Hurricane Earl (2010)

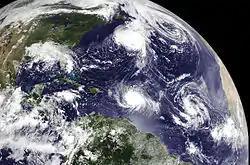
Satellite image of the North Atlantic Ocean on August 29 depicting hurricanes Danielle (top) and Earl (middle) as well as two tropical waves that would eventually develop into tropical storms Fiona and Gaston (right)

Hurricane Earl's outflow steadily improved through August 30 and sustained winds rose above , making Earl a Category 2 storm. Around 1200 UTC, the center of Earl passed roughly east-northeast of St. Martin with sustained winds of . Several hours later, the storm further intensified into a major hurricane. That afternoon, Earl became a Category 4 hurricane, attaining winds of before leveling out in intensity. A northwestward track began to become apparent by this time as the system neared the southwestern periphery of a subtropical ridge over the Atlantic Ocean. Early on August 31, an eyewall replacement cycle, a process in which a storm's eye dissipates and is replaced by a larger one, began to take place. Despite increasing wind shear, the system maintained its intensity through September 1, when it briefly weakened to a Category 3 system. Gradual strengthening took place throughout the day as the eye became better defined and convection deepened around the center. Additionally, the storm began to turn northward in response to the ridge over the Atlantic and a strong trough over the Great Lakes. Hurricane Earl later attained its peak intensity during the morning of September 2 with winds of and a barometric pressure of 928 mbar (hPa; 27.40 inHg).